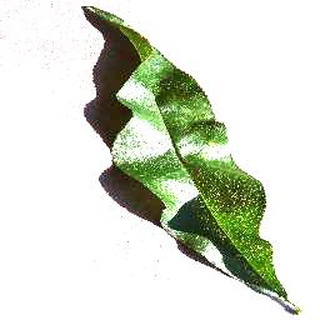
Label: healthy_peach